Christopher A. Crofts

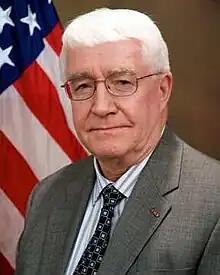

Christopher A. Crofts (born April 19, 1942) is an American attorney who served as the United States Attorney for the District of Wyoming from 2010 to 2017.